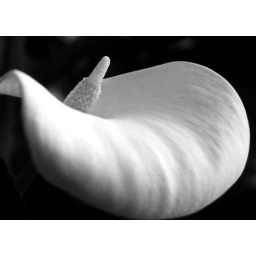
Soft calla in black and white